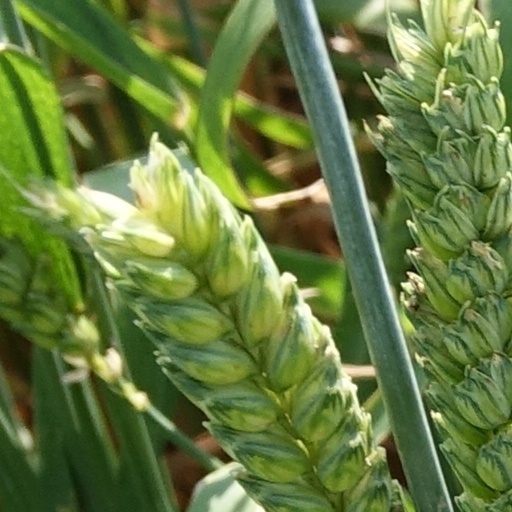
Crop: wheat